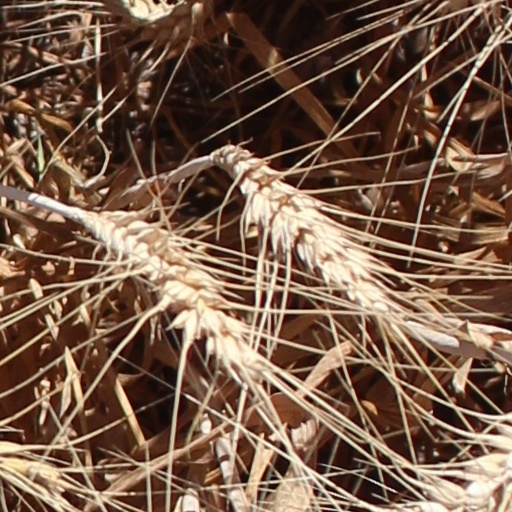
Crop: wheat